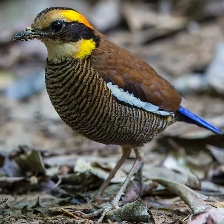
Species: BANDED PITA
Scientific name: HYDRORNIS GUAJANA